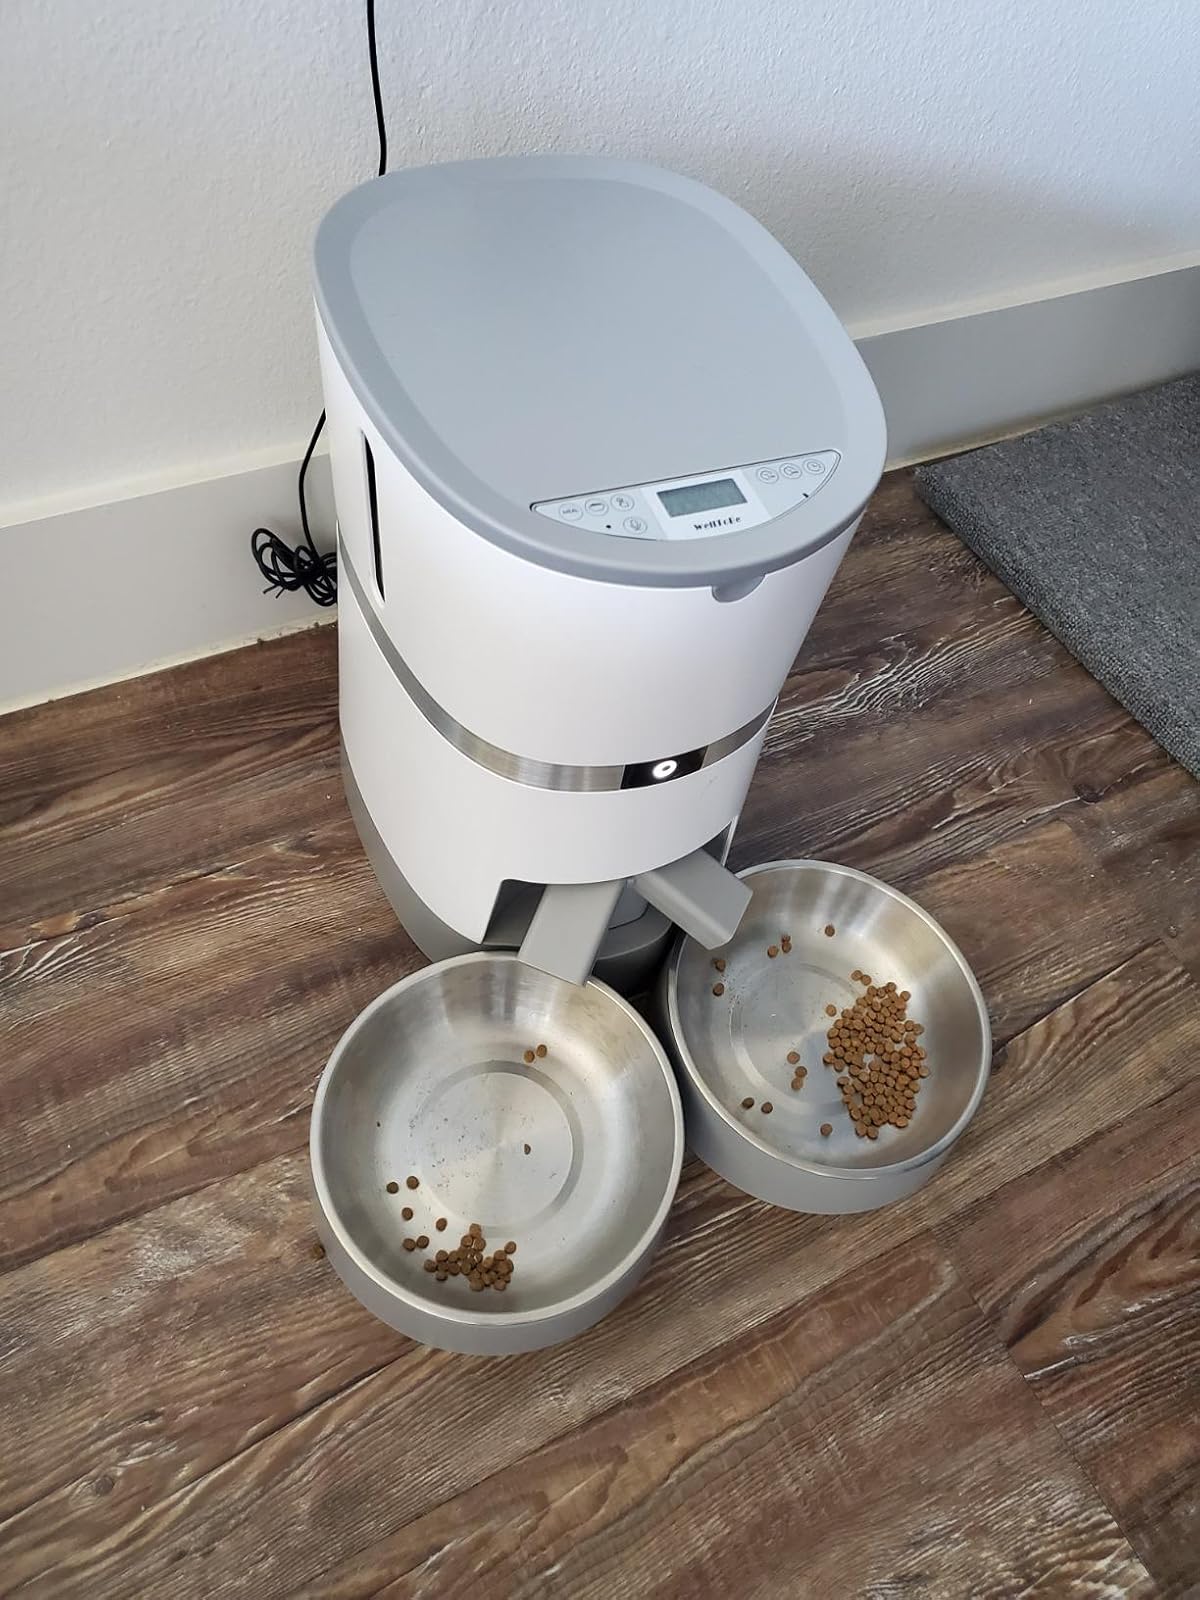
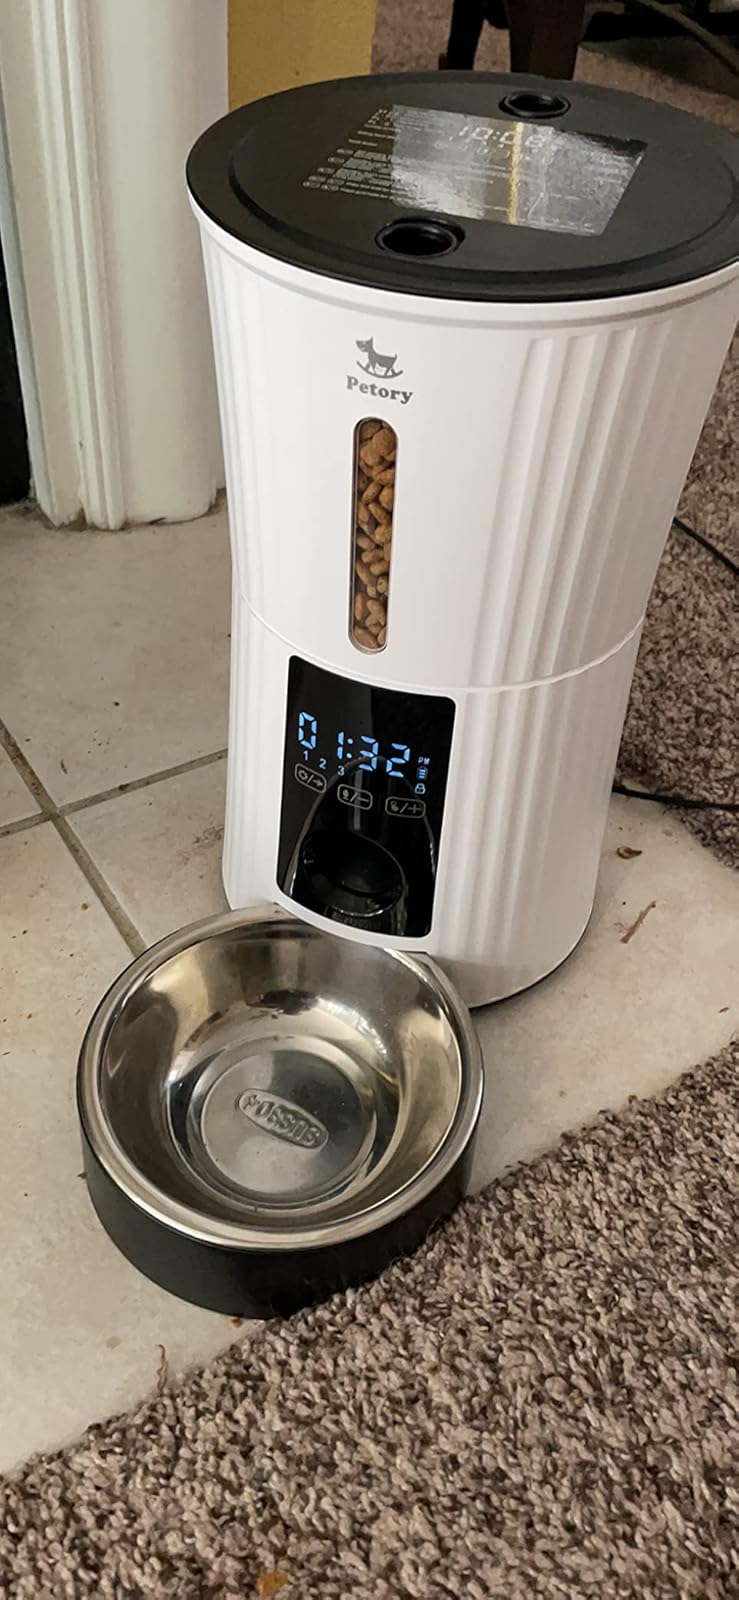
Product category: items_feeder
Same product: no